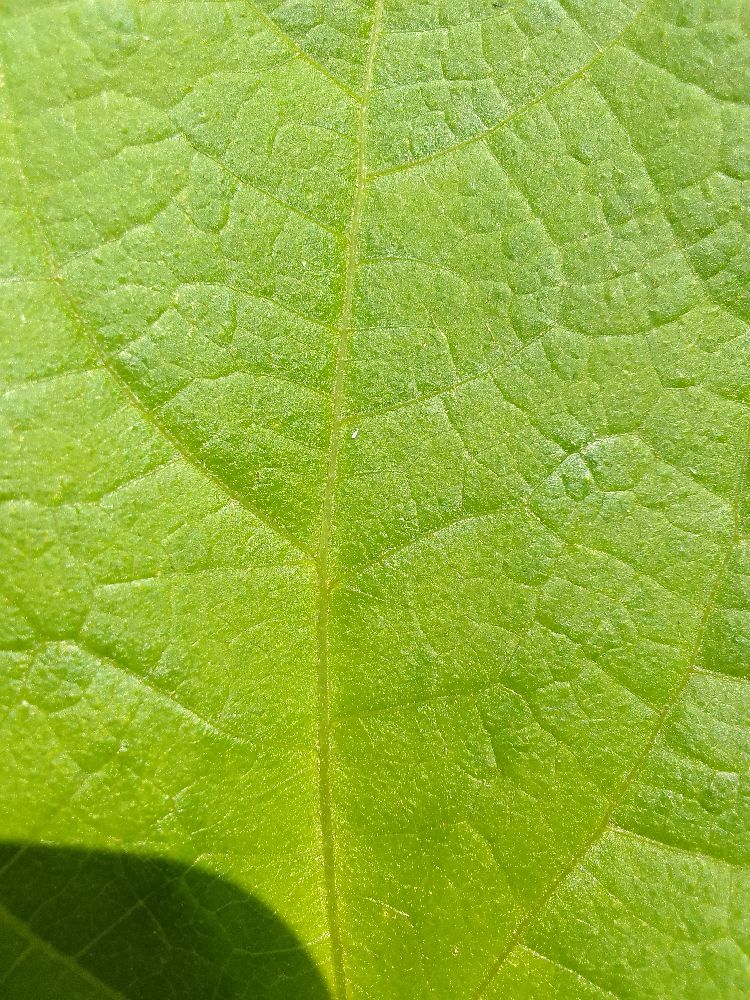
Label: healthy